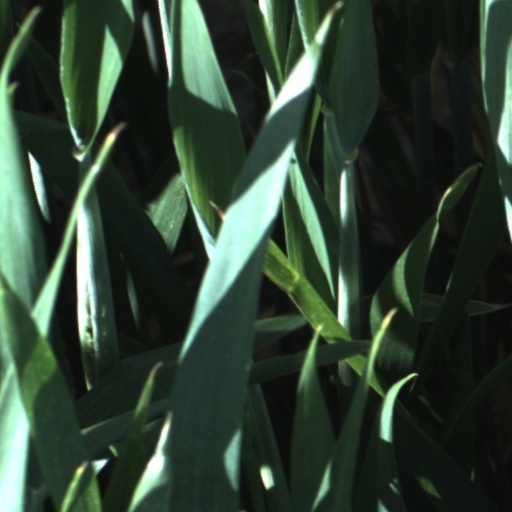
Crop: wheat